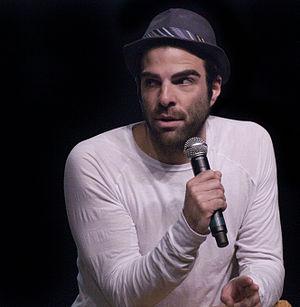
The Slap est une mini-série américaine en huit épisodes de 42 minutes diffusée du 12 février au 2 avril 2015 sur le réseau NBC.